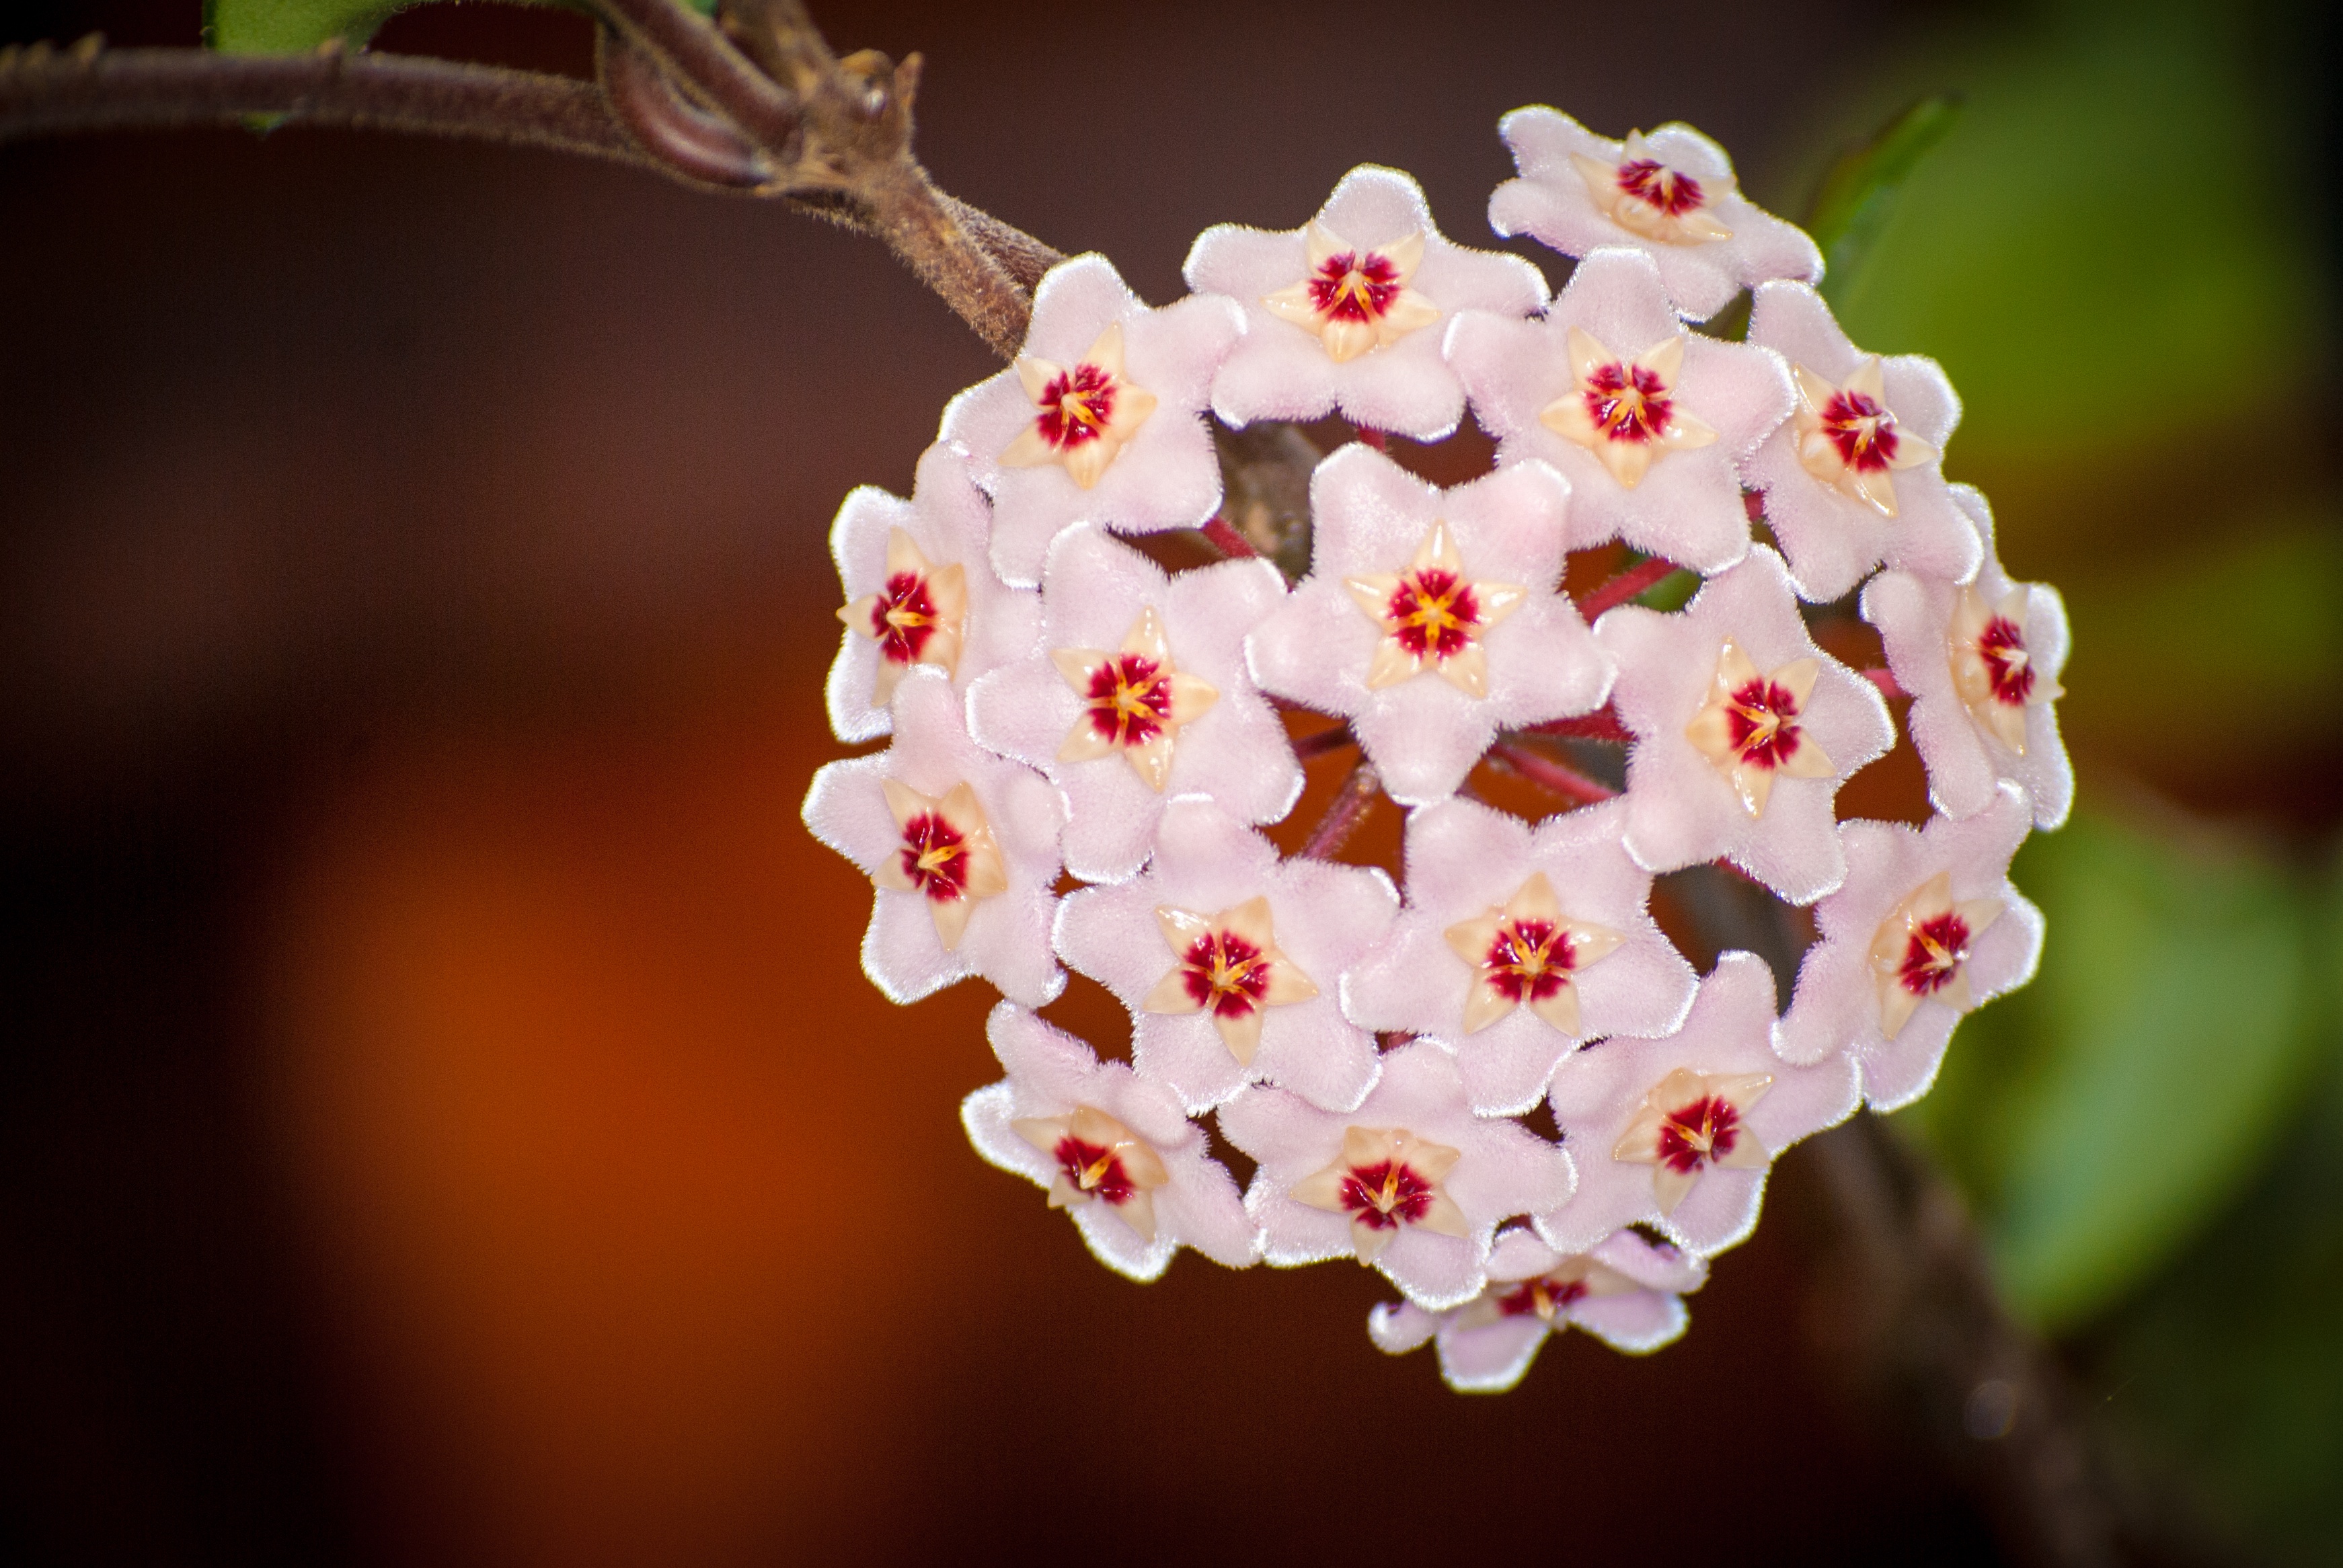
nature, branch, blossom, plant, photography, leaf, flower, petal, spring, botany, garden, flora, close up, milkweed, macro photography, delicacy, flowering plant, land plant